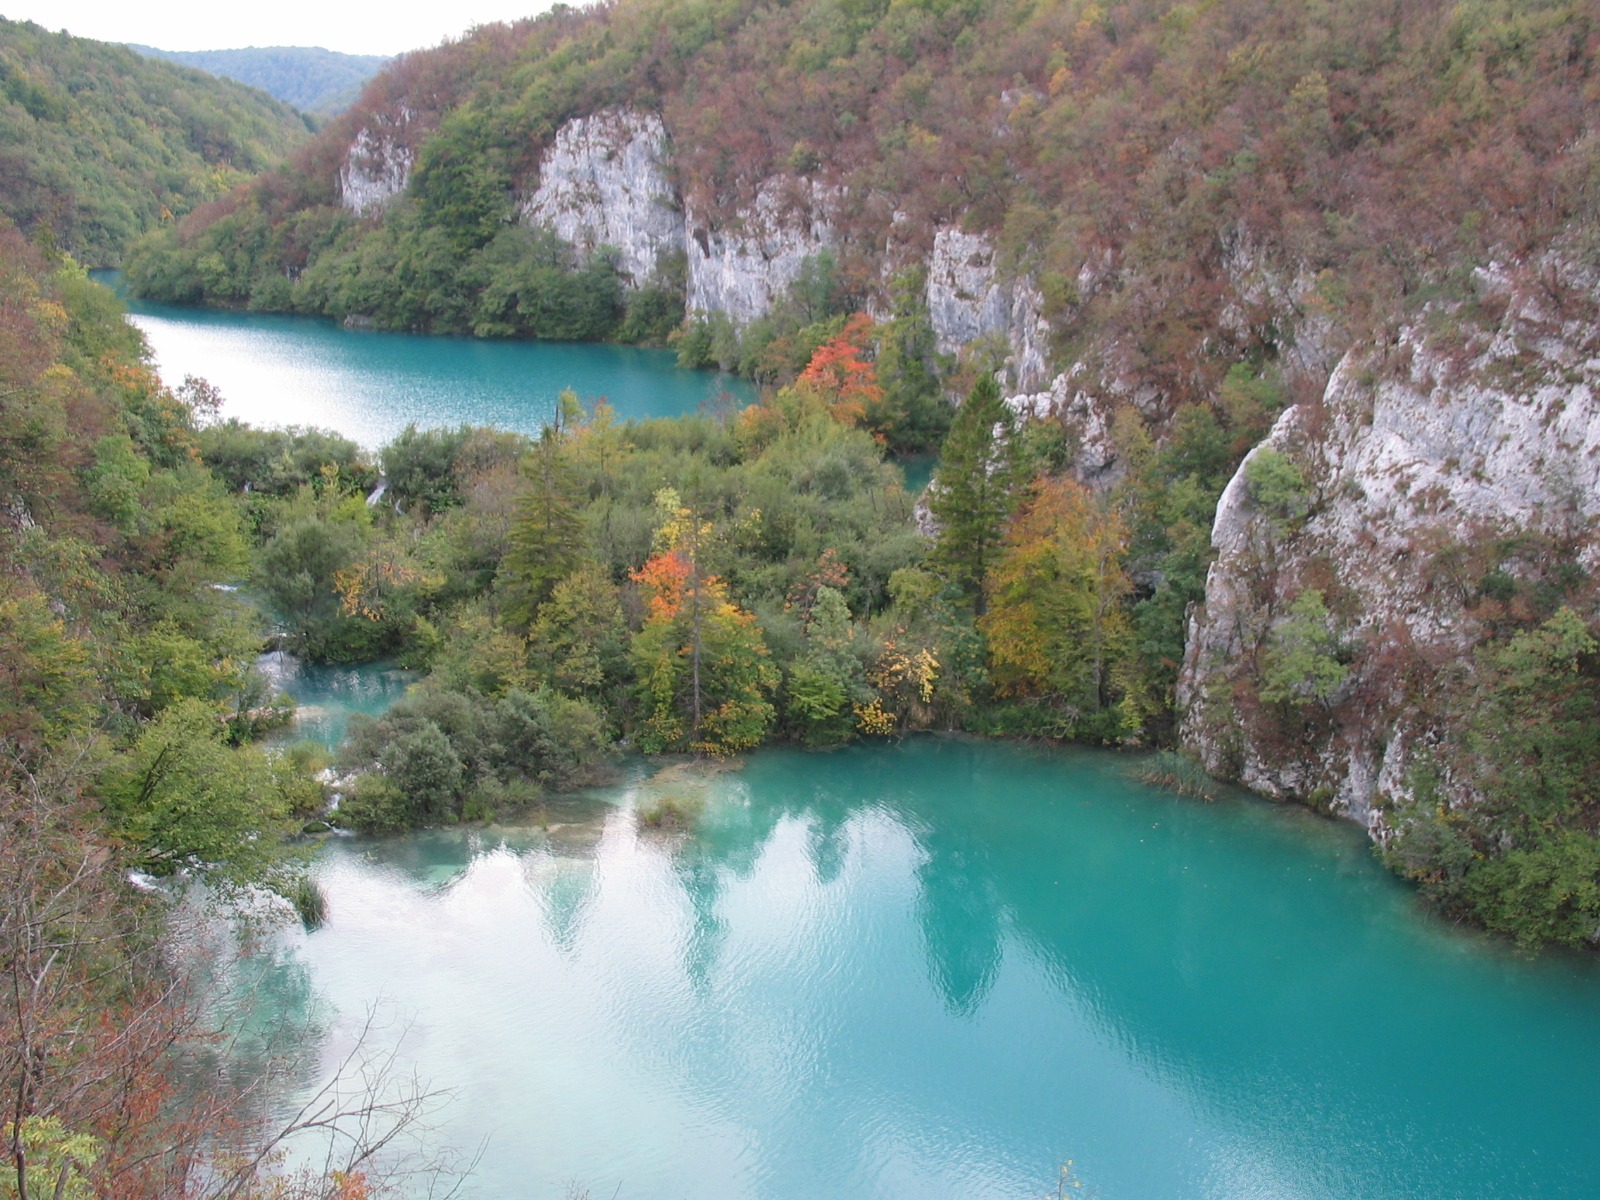
flower, lake, river, autumn, fjord, reservoir, body of water, loch, crater lake, plitvice, colors of autumn, tarn, depths, lake terrace